Architecture of India

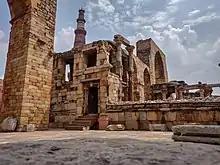
Qutb complex

The start of the Delhi Sultanate in 1206 under Qutb al-Din Aibak introduced a large Islamic state to India, using Central Asian styles. The important Qutb Complex in Delhi was begun under Muhammad of Ghor, by 1199, and continued under Qutb al-Din Aibak and later sultans. The Quwwat-ul-Islam Mosque, now a ruin, was the first structure. Like other early Islamic buildings it re-used elements such as columns from destroyed Hindu and Jain temples, including one on the same site whose platform was reused. The arches were corbelled in the traditional Indian way. Alai Minar, a minaret twice the size of Qutb Minar was commissioned by Alauddin Khilji but never completed. Other examples include the Tughlaqabad Fort and Hauz Khas Complex.